The Capital Region (Denmark)

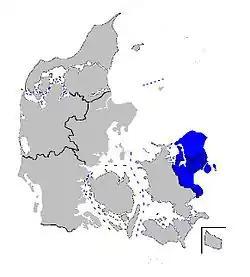
The Copenhagen Metropolitan Area, consisting of Copenhagen City, Outer Copenhagen, Northern Zealand and Eastern Zealand

The Capital Region was the administrative name of the municipalities of Copenhagen and Frederiksberg and the counties of Frederiksborg, Copenhagen, and Roskilde. It was replaced by the Capital Region of Denmark as an administrative region on 1 January 2007 as part of the 2007 Danish Municipal Reform.